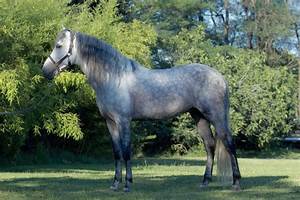
Label: horse